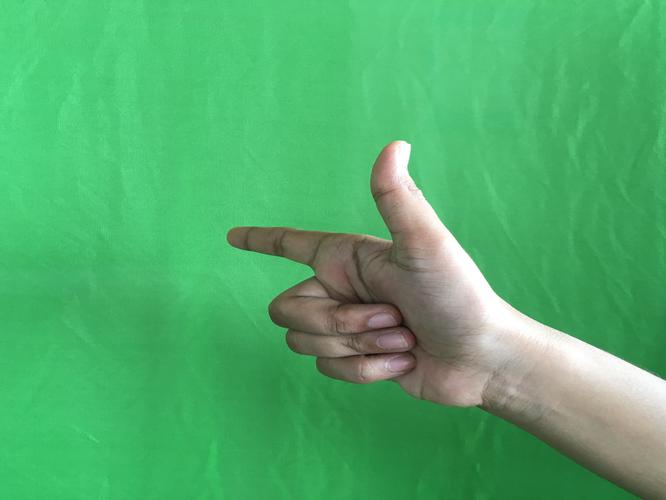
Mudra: Chandrakala
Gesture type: single_hand